Domuztepe

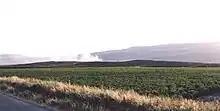
A view of Domuztepe from the north east

Domuztepe (meaning "Pig Hill" in Turkish) was a large, Late Neolithic settlement in south east Turkey, occupied at least as early as c.6,200BC and abandoned c.5,450BC. The site is located to the south of Kahramanmaraş. Covering 20 hectares, it is primarily a Halaf site of the 6th millennium BC and is the largest known settlement of that date.